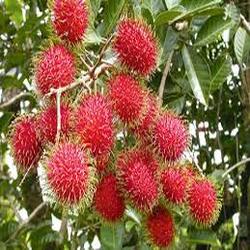
Label: Rambutan